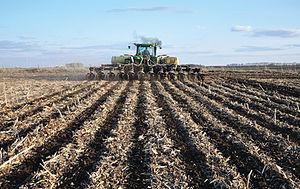
L'agriculture de conservation est un ensemble de techniques culturales destinées à maintenir et améliorer le potentiel agronomique des sols, tout en conservant une production régulière et performante sur les plans technique et économique.
Le Strip-till est une technique d'agriculture de conservation largement répandue en Amérique du Nord qui commence à apparaitre en France.